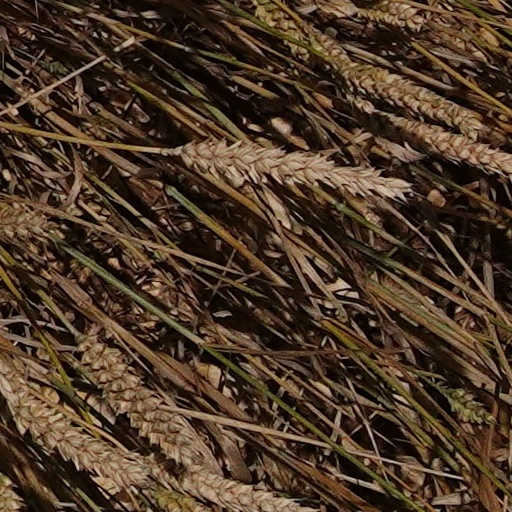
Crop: wheat